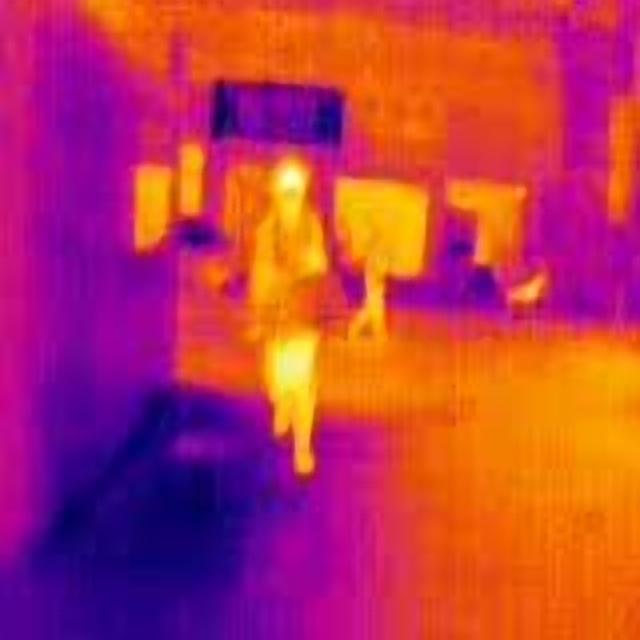
Detected objects:
label: person
label: person